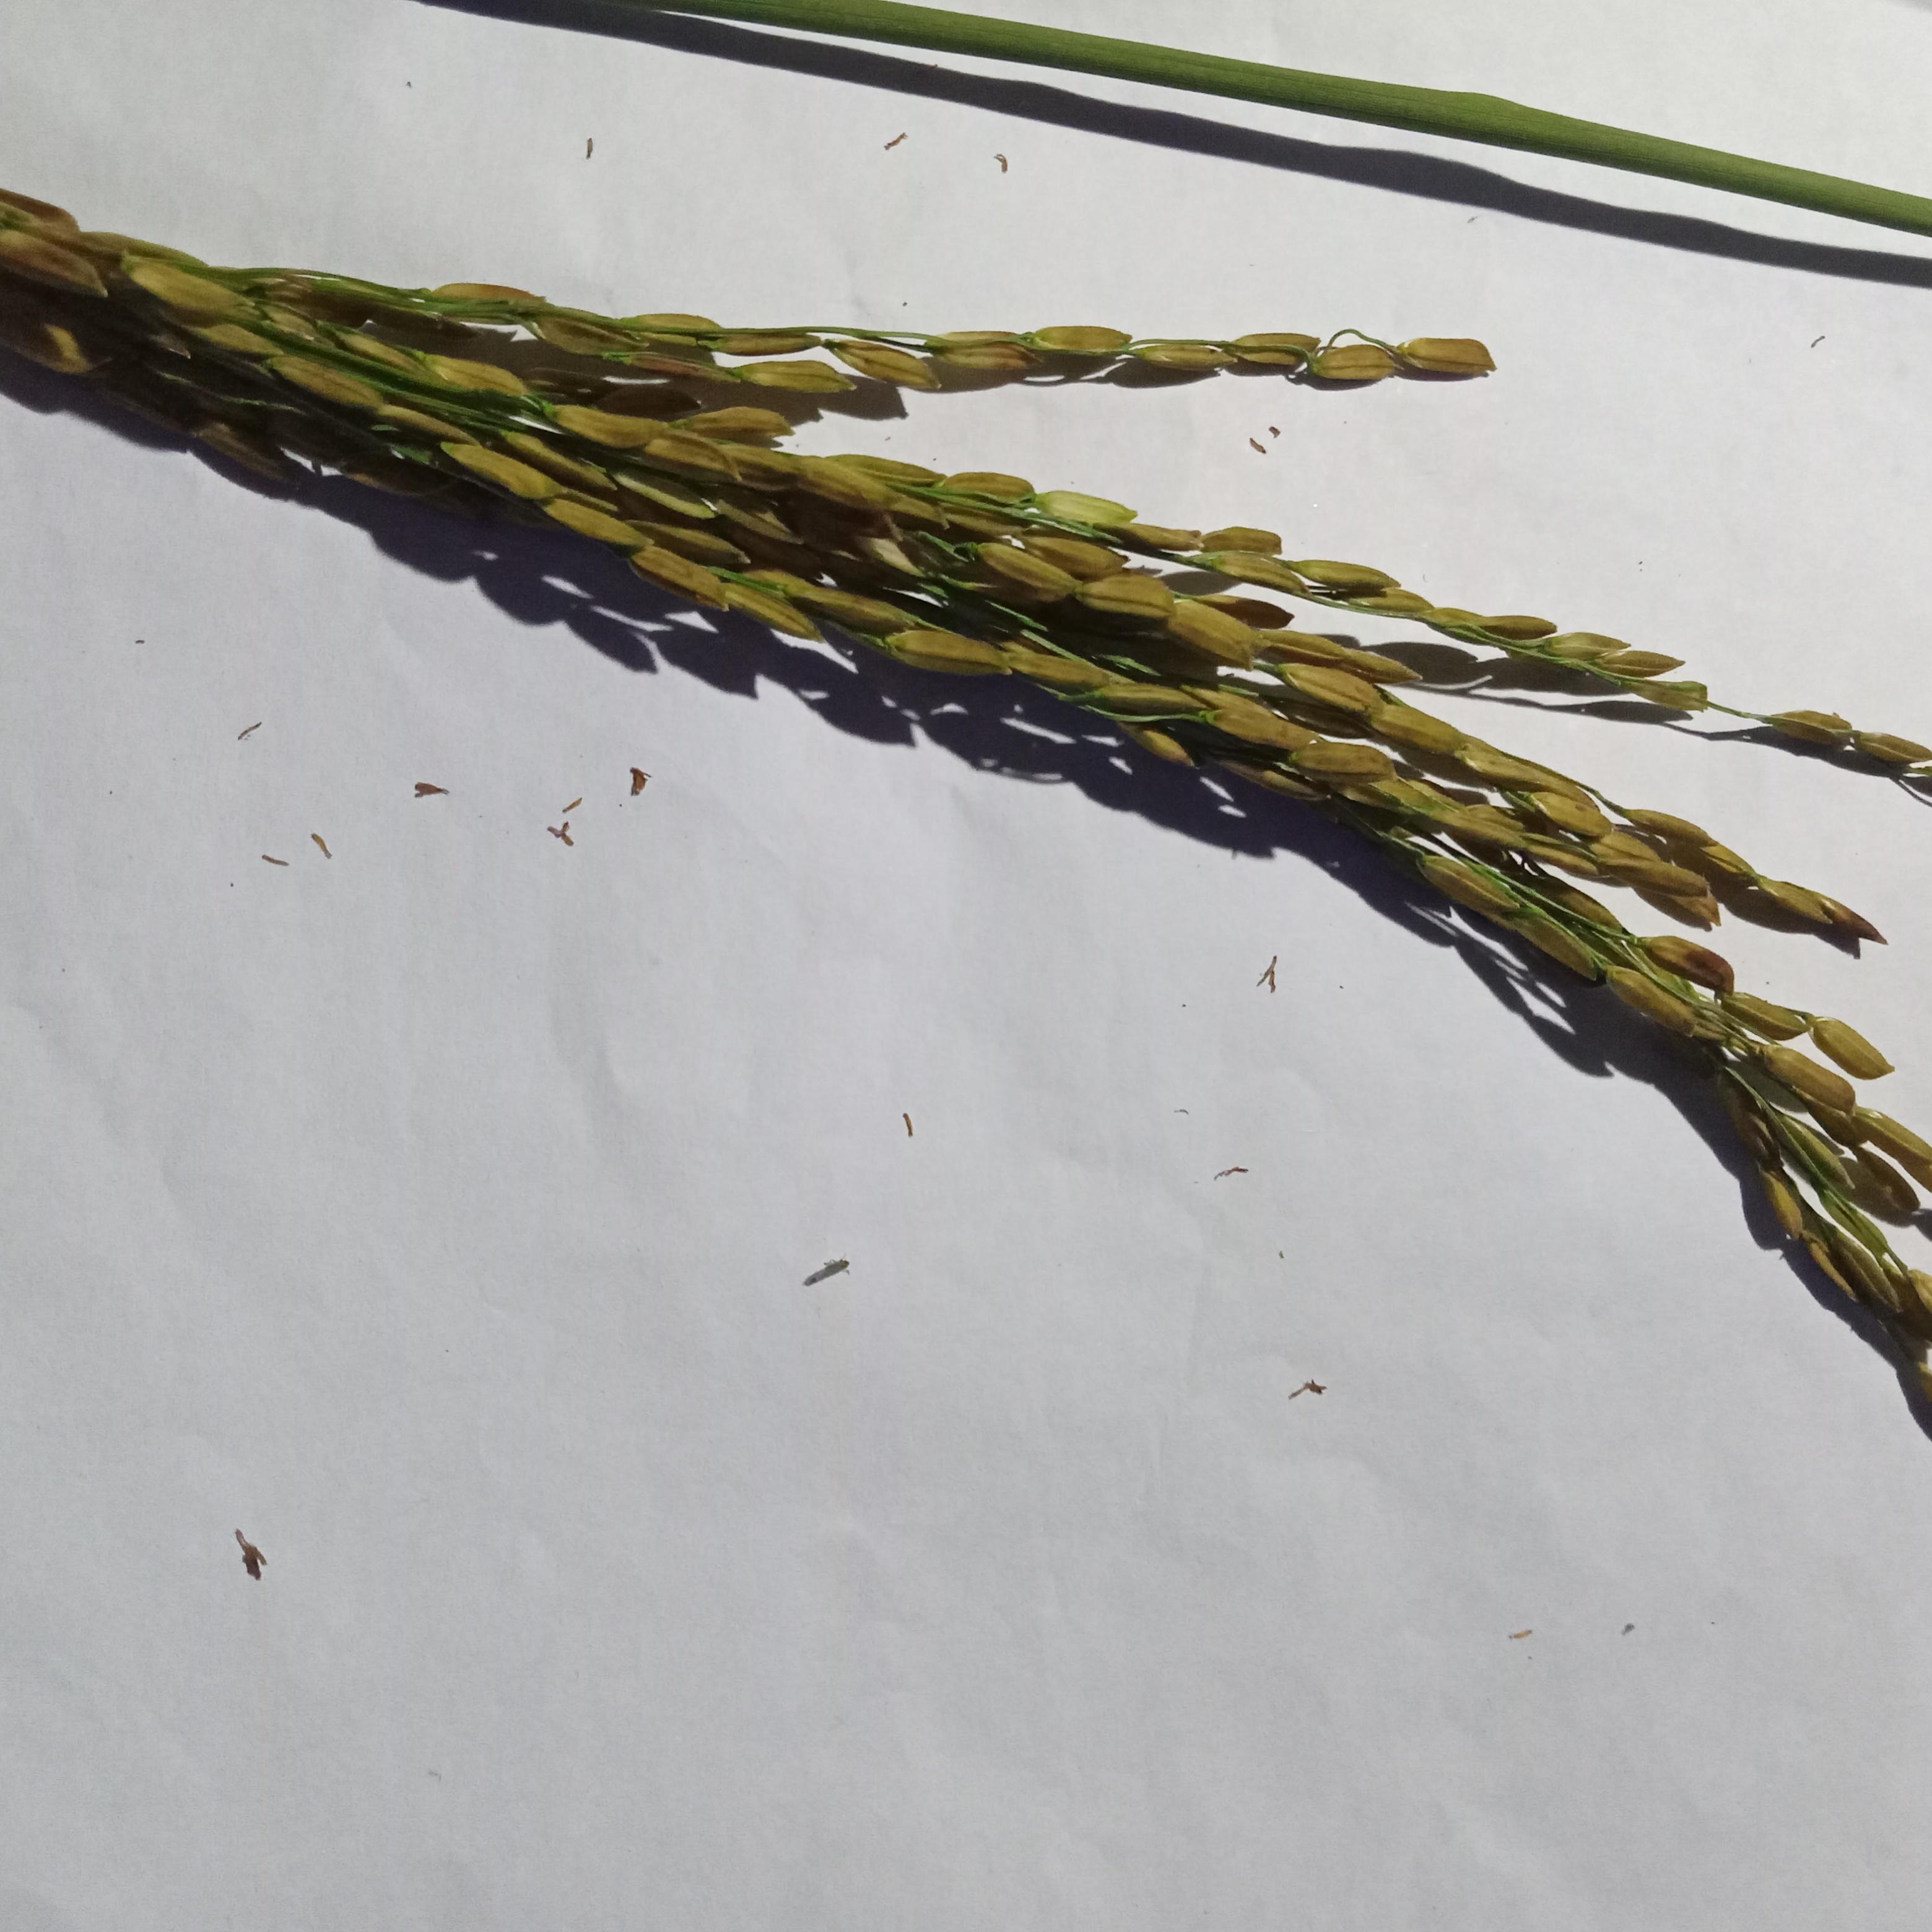
Label: Rice___Neck_Blast